Sentinels of the Republic

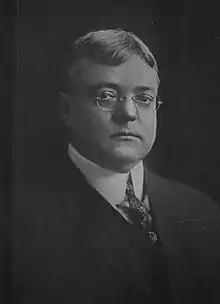
Louis A. Coolidge, ca. 1922 Founding member and first president

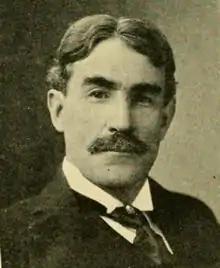
Herbert Parker, ca. 1905 Founding member

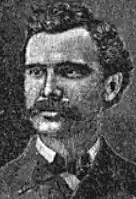
Henry F. Hurlburt, ca. 1886 Founding member

Coolidge served as the Sentinels' first president from 1922 until his death in 1925. He was succeeded by Bentley Wirt Warren, a Boston lawyer who had been the Democratic Party's candidate for Massachusetts' 11th Congressional District seat in 1894. Warren served from 1925 to 1927 and was succeeded by Alexander Lincoln, also a Boston lawyer, who served from 1927 to 1936. Iredell Meares was the organization's legal counsel in Washington D.C.